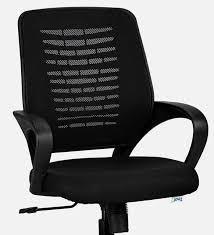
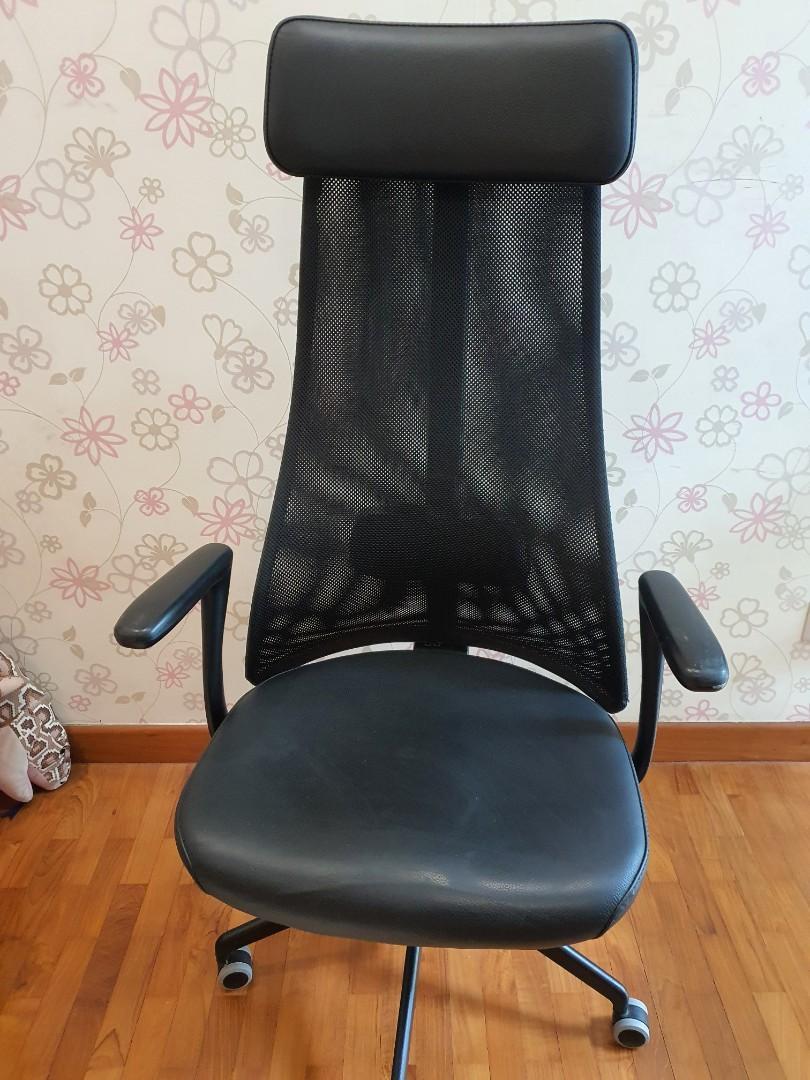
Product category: items_chair
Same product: no